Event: Nepal Earthquake
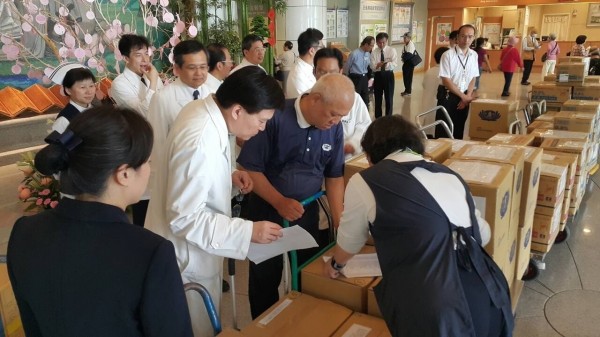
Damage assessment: no_damage